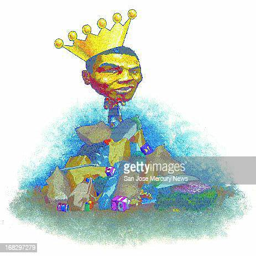
color illustration of professional boxer wearing a crown and standing on a pile of rubble